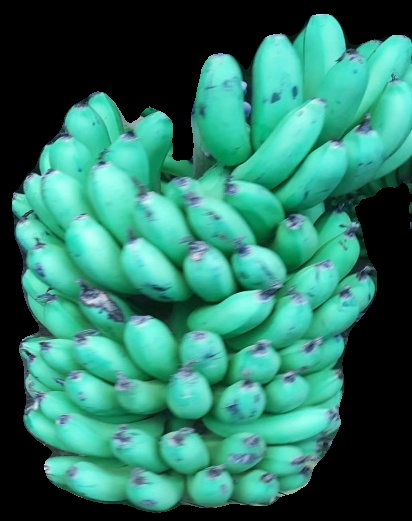
Variety: pachbale
Grade: grade1